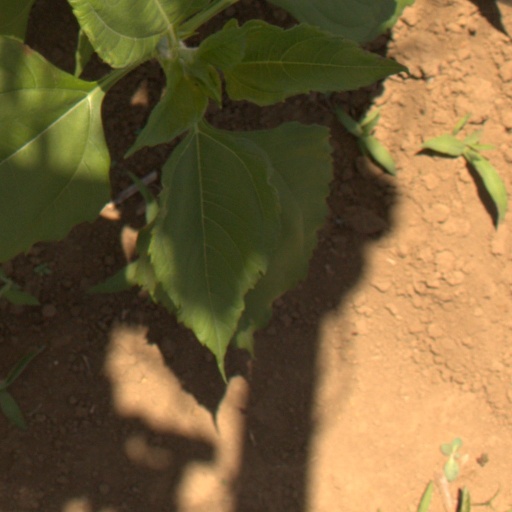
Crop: Jerusalem artichoke